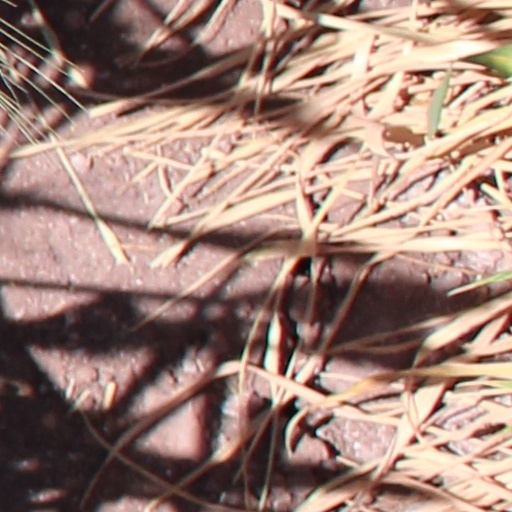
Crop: wheat